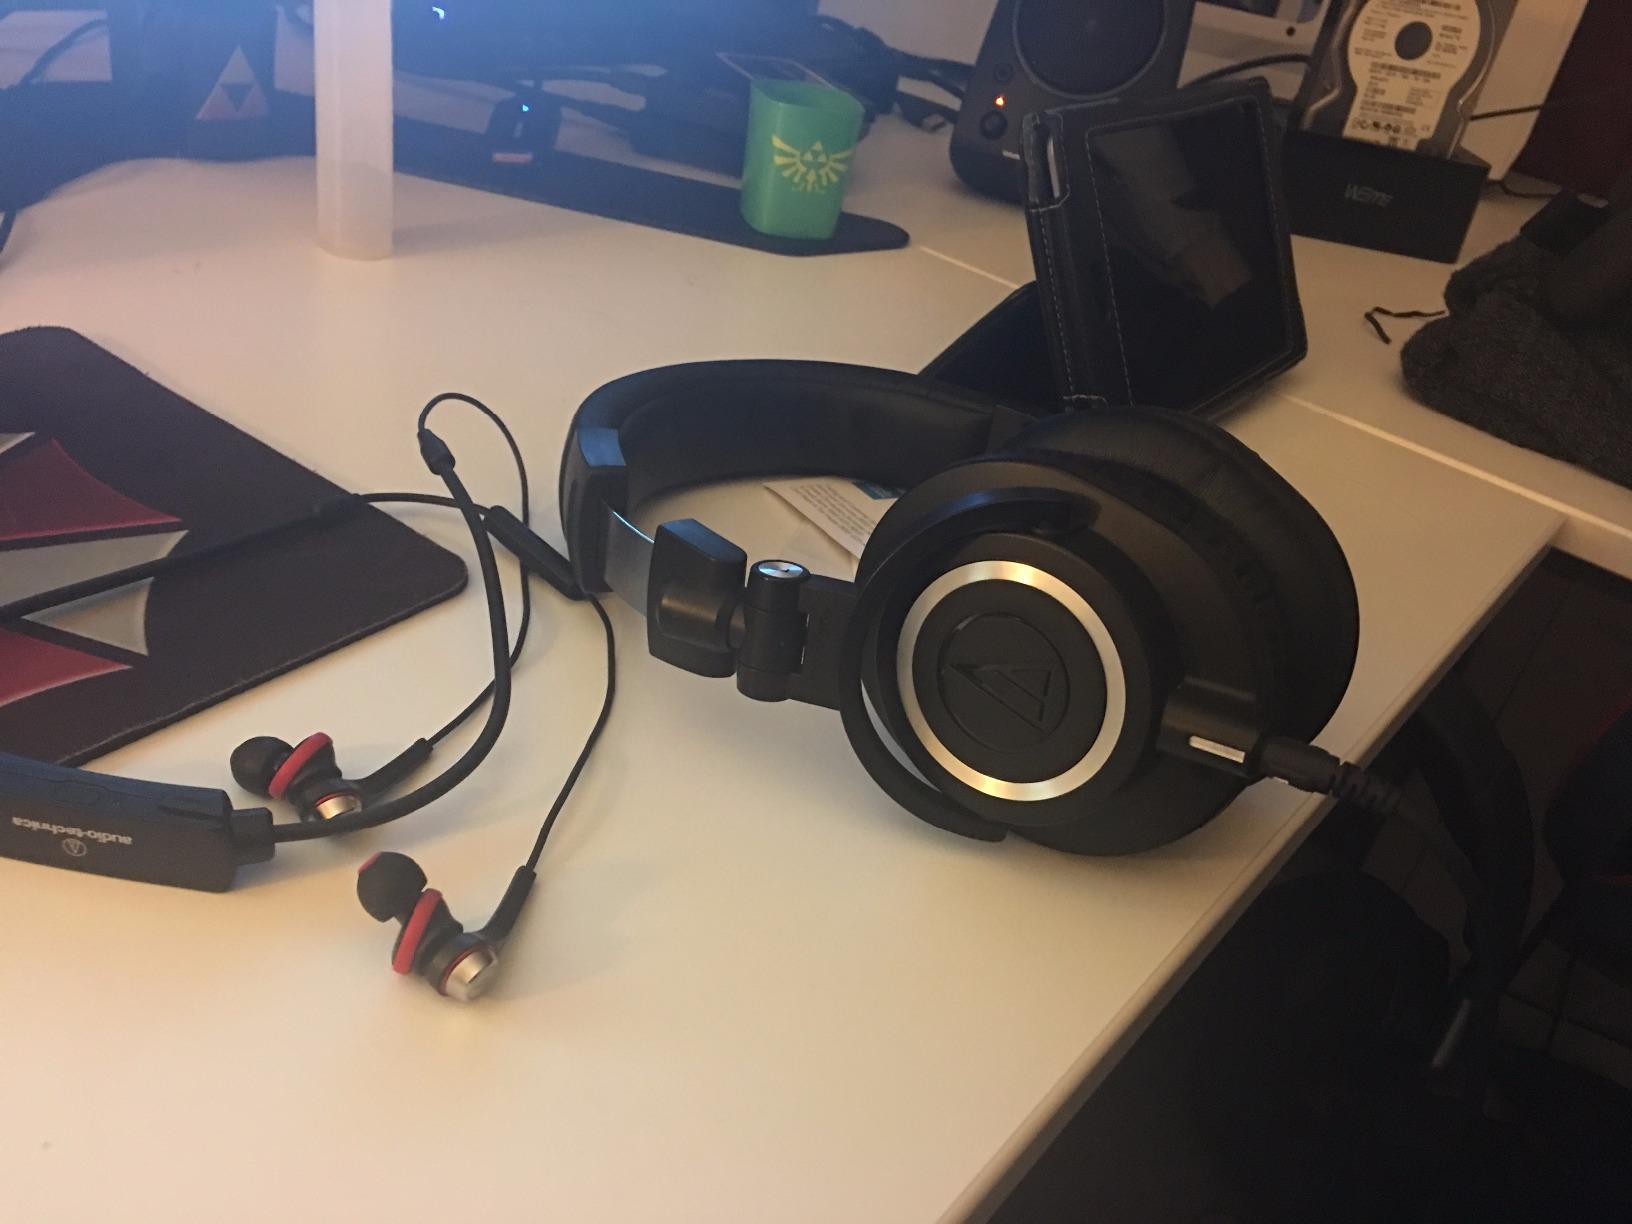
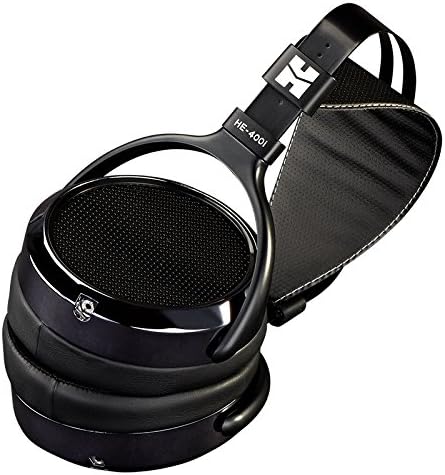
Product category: headphones
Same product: no